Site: brandenburg
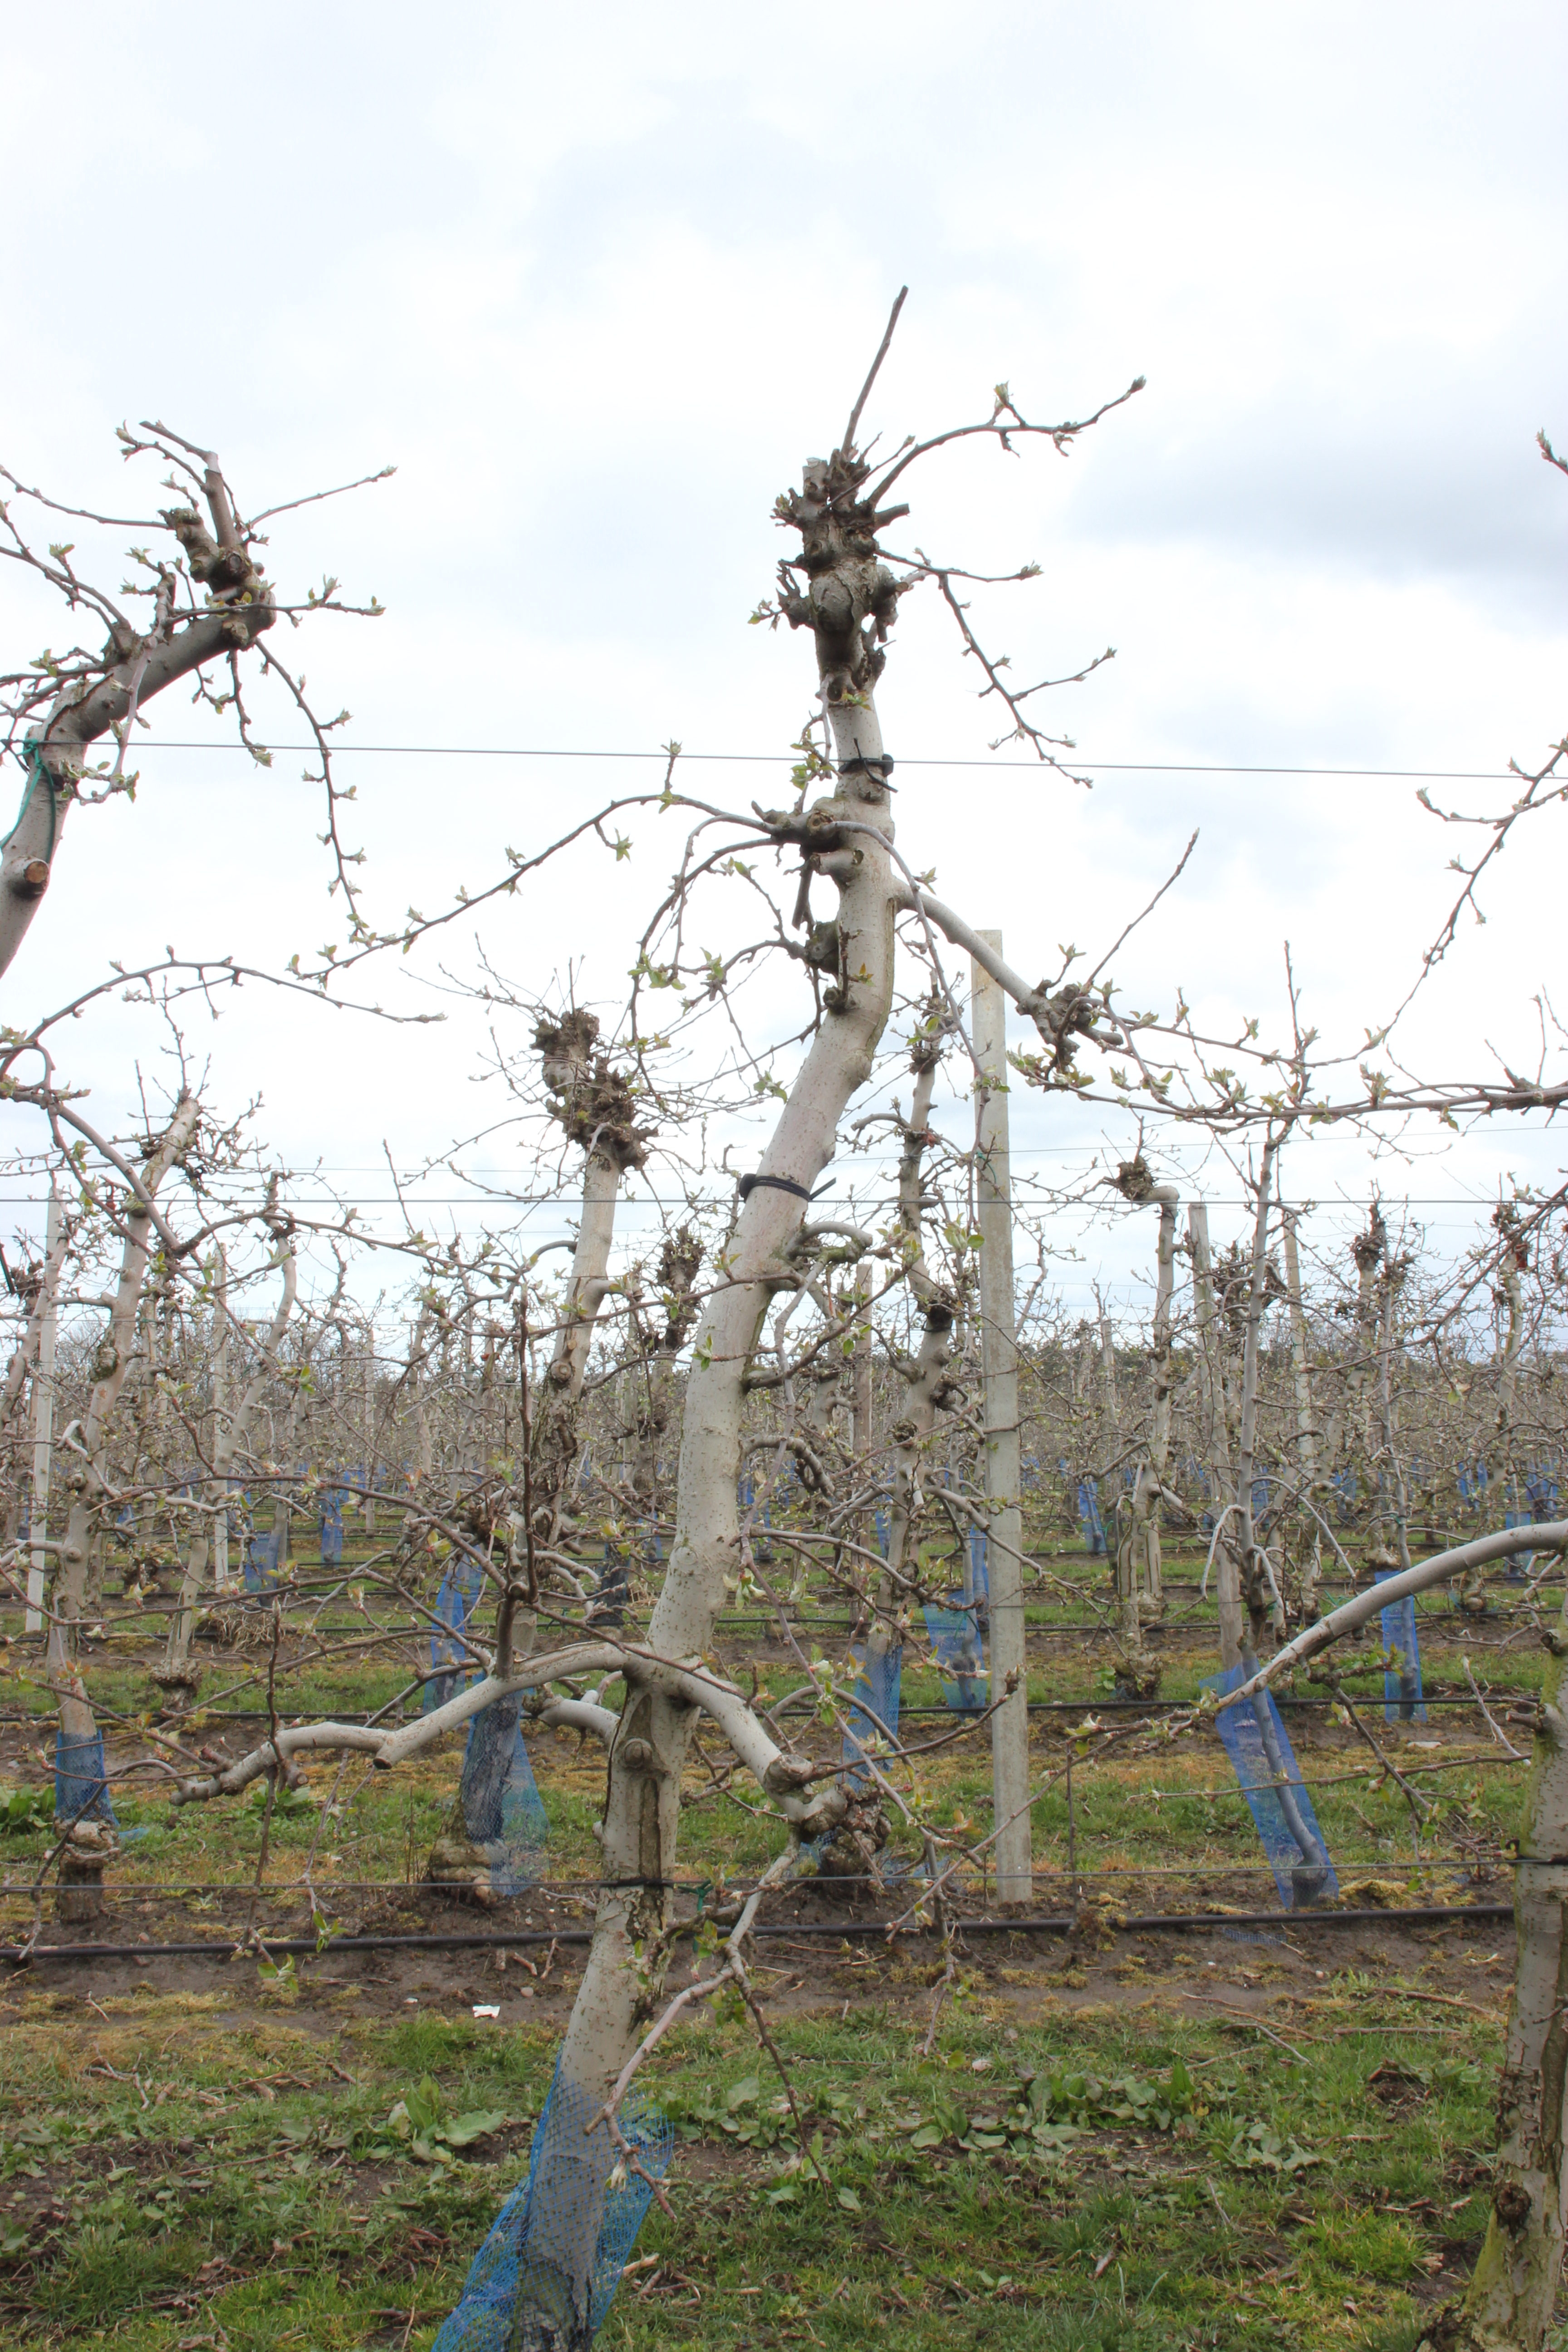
Growth stage (BBCH 55): Inflorescence emergence